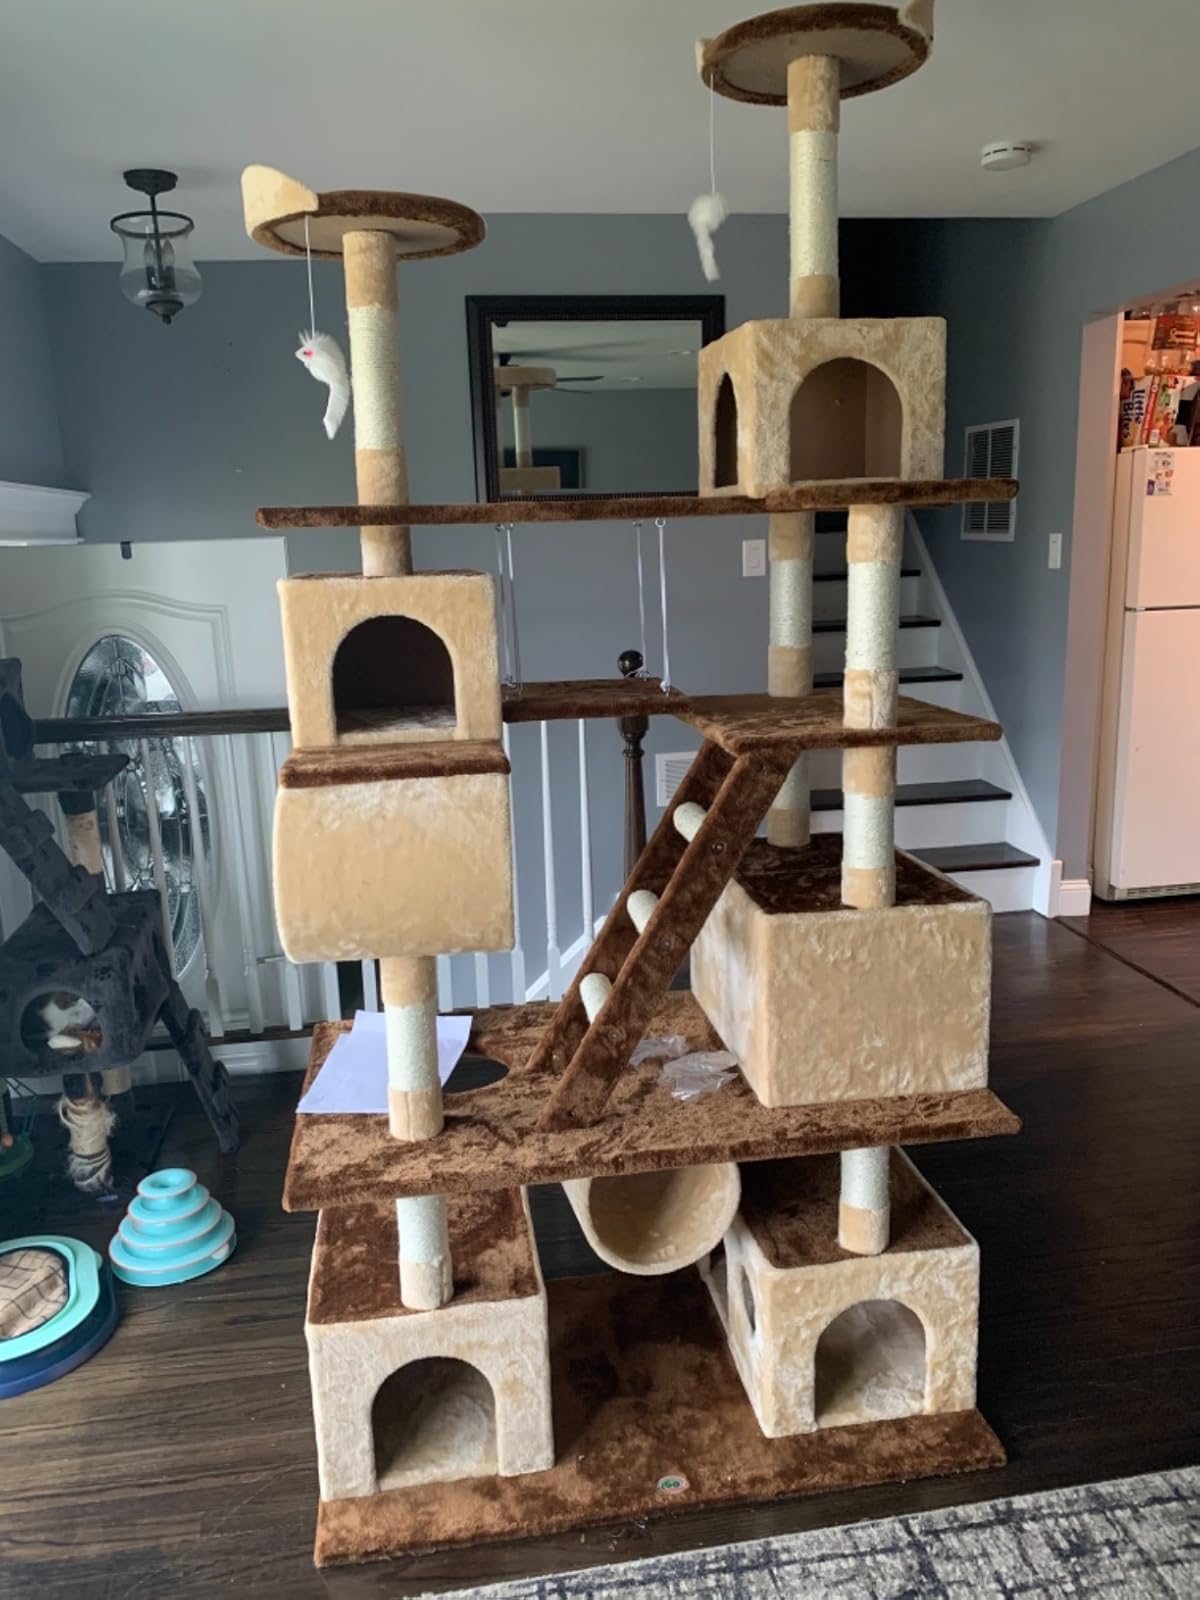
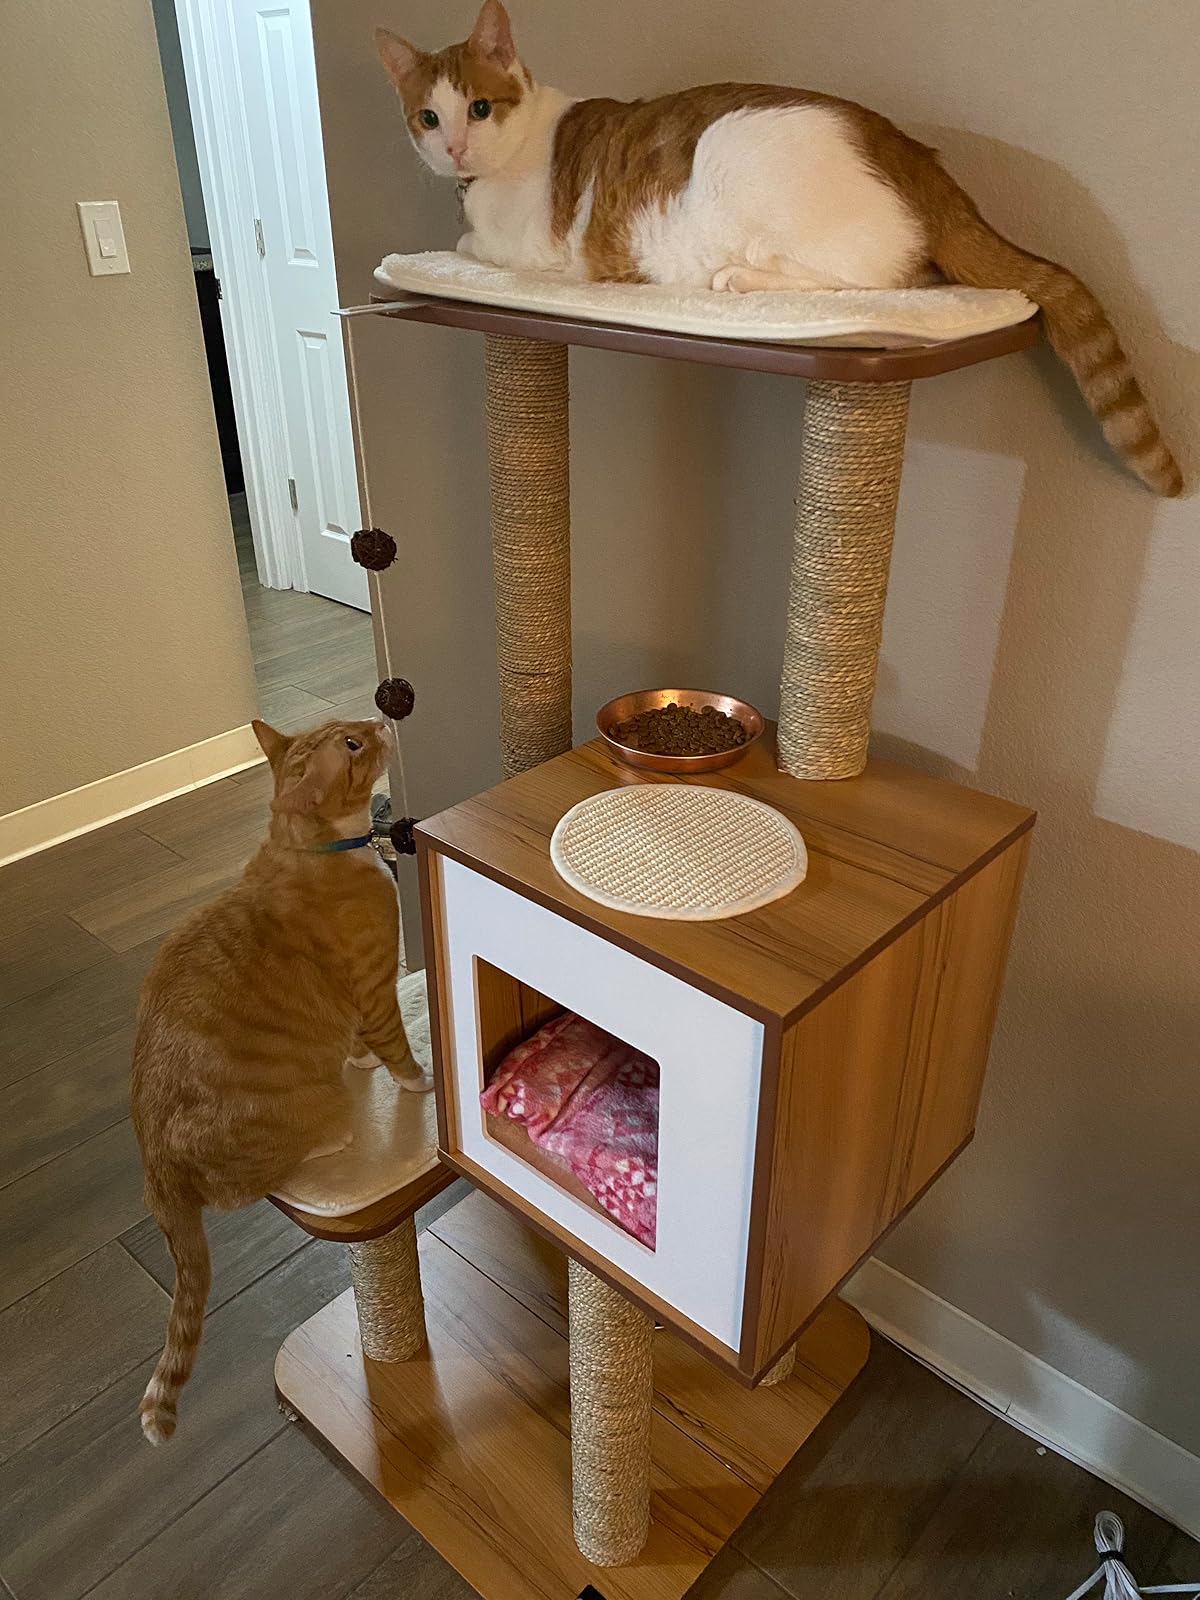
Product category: items_cat tree
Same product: no